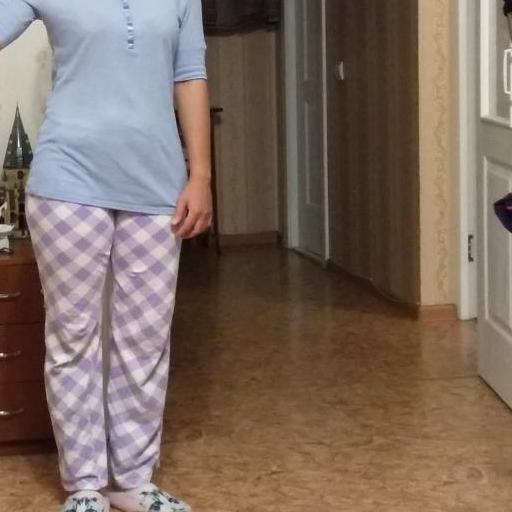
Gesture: no_gesture